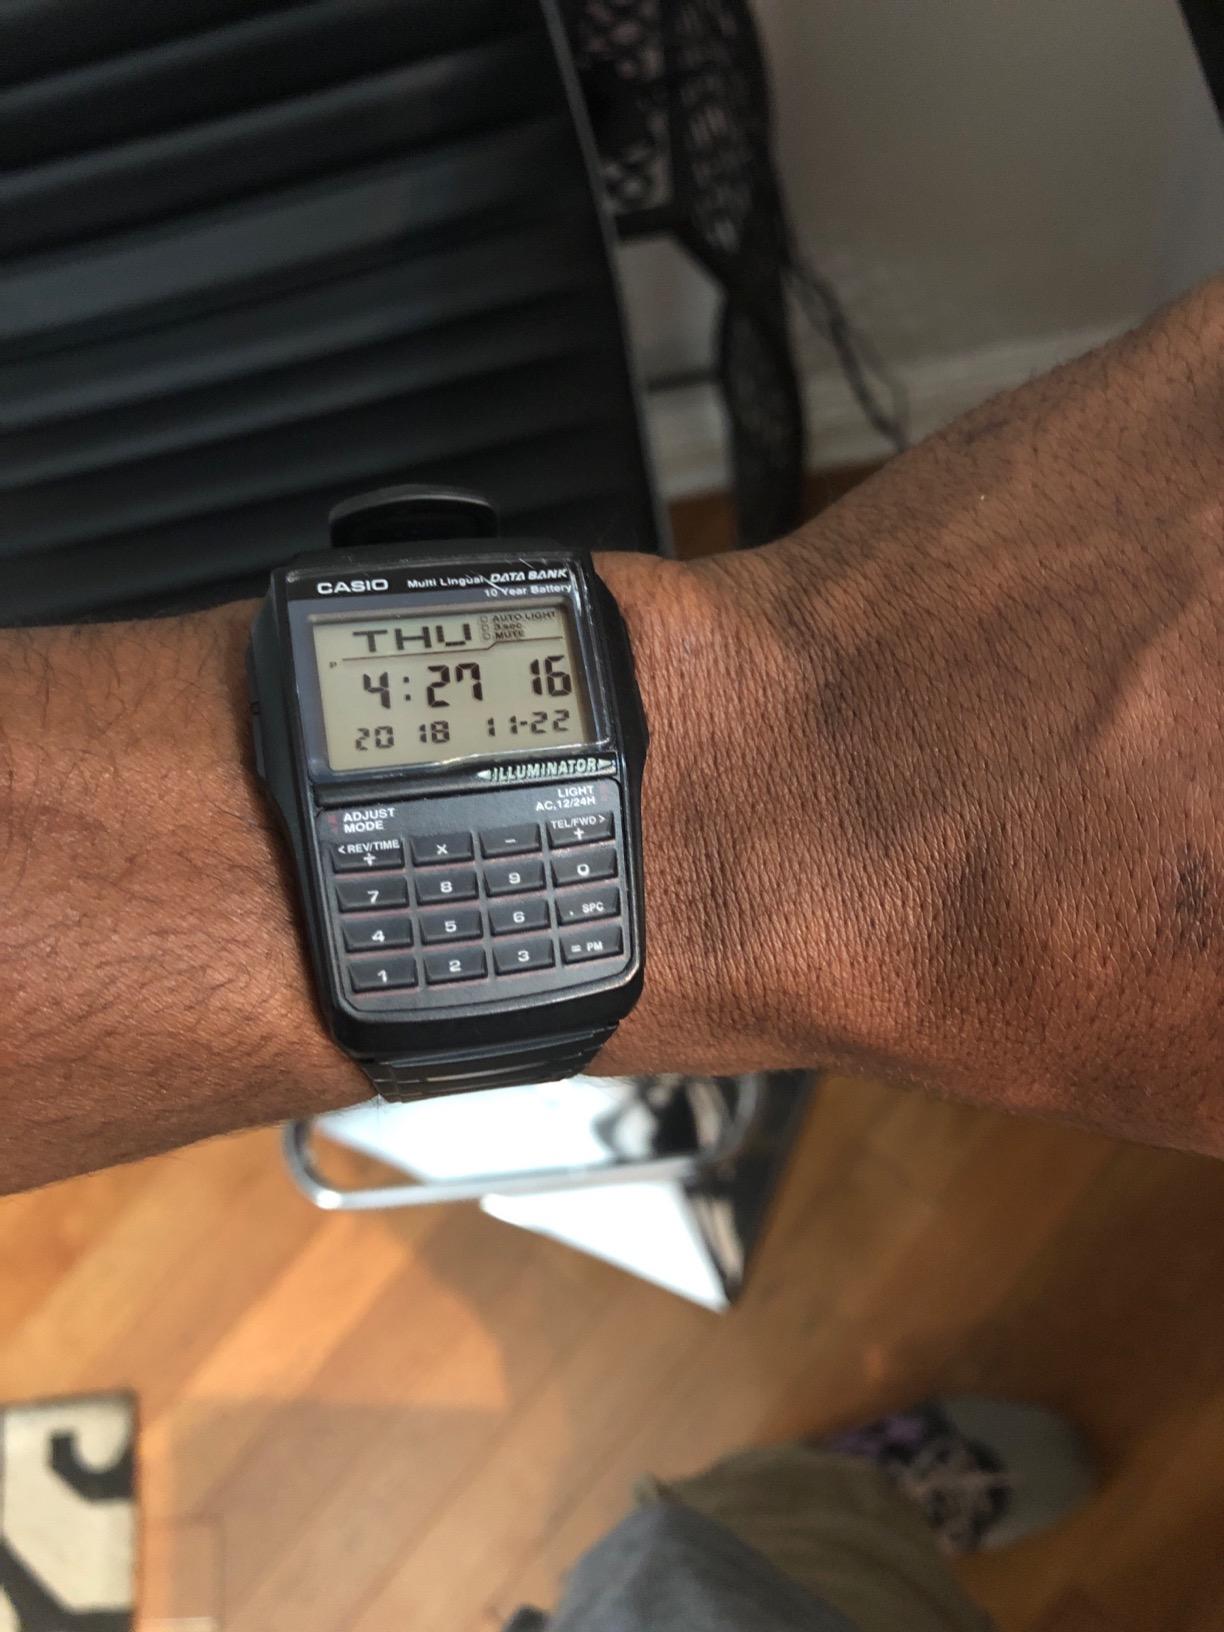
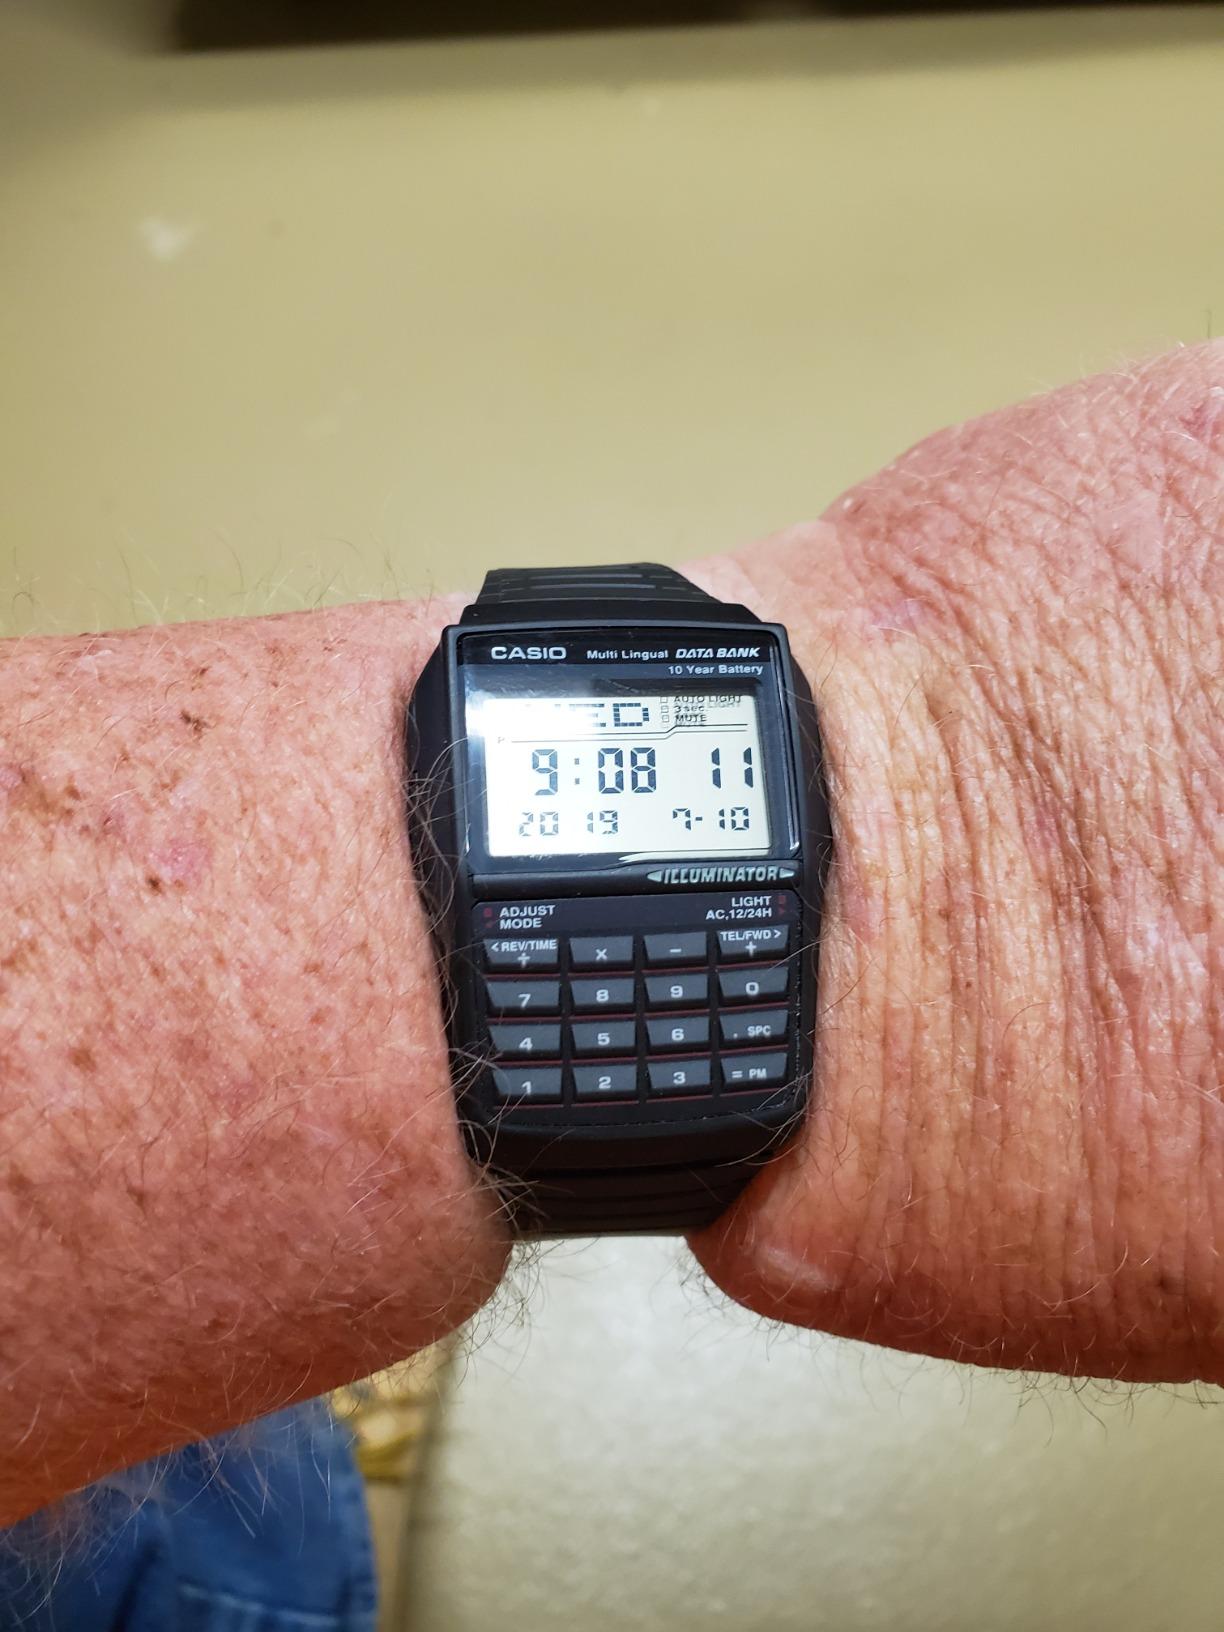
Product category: accessories_watch
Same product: yes